Cantata Profana

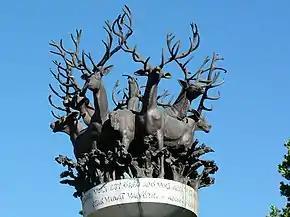
Statue by László Marton depicting the nine stags

"Cantata Profana" is divided into three continuous movements: the first movement describes the hunt and the magic transformation, the second recounts the father's search for his sons and his encounter with them, and the third recapitulates the narrative. The overall A–B–A structure exemplifies Bartók's use of arch form.